Mukhriz Mahathir

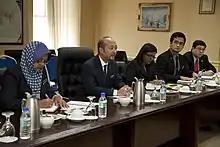
Mukhriz in 2013

In the 2013 election, Mukhriz gave up his seat in federal parliament to contest the Kedah State Assembly seat of Ayer Hitam. The move was taken with a view to becoming the Chief Minister of Kedah if the Barisan Nasional coalition could defeat the Pakatan Rakyat (PR) state government led by Azizan Abdul Razak. Mukhriz won Ayer Hitam (defeating the Pan-Malaysian Islamic Party (PAS) incumbent), Barisan Nasional reclaimed the state government, and Mukhriz was sworn in as Chief Minister on 6 May, the day after the election, in the presence of his father. Under Mukhriz's leadership, Kedah declared Thaipusam a public holiday for the first time in 2014, a policy that was later revoked by his successor, Muhammad Sanusi Md Nor.